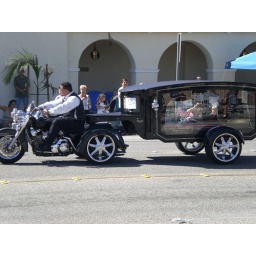
Gamby's Mortuary of Lomita is the building in the background. The bike is from Gamby's. Lomita California Parade 2007